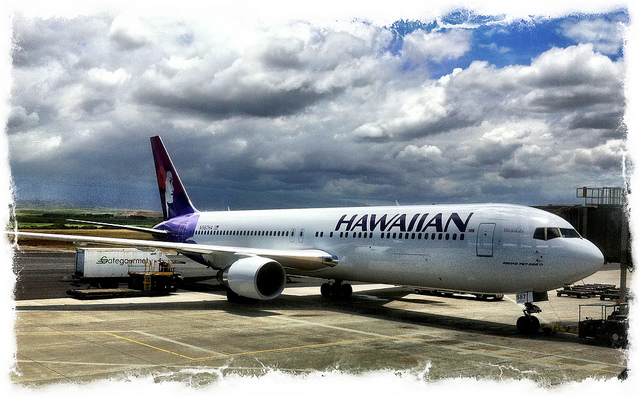
user: Given an image and a question. Answer the question in a short answer. Question: What airline is this plane? Short Answer:
assistant: hawaiian